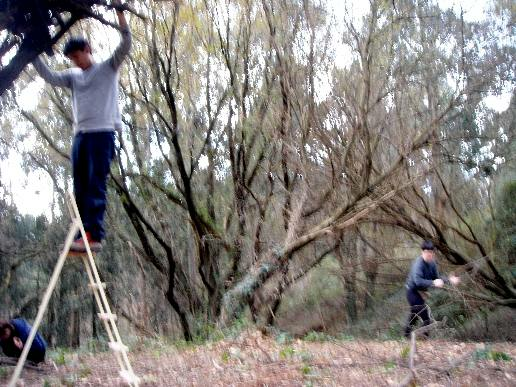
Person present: Yes